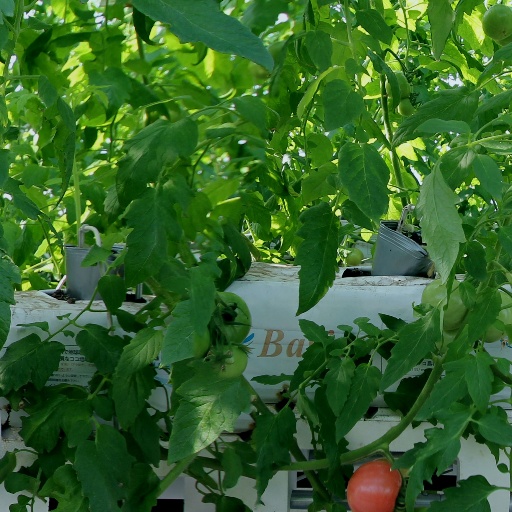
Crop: tomato